Wassaw Island

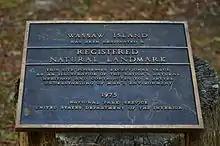
Designated a Natural Landmark in 1975

The wildlife refuge, established in 1969, is located at , approximately southeast of Savannah and at its closest point is southeast of popular Skidaway Island separated by marsh and tidal creeks. The refuge is bordered by the Wilmington River and Wassaw Sound to the north and the Vernon River and Ossabaw Sound to the south and encompasses the barrier island, two smaller islands known collectively as Little Wassaw Island, and a few hammocks.